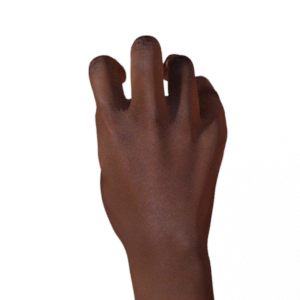
Label: rock